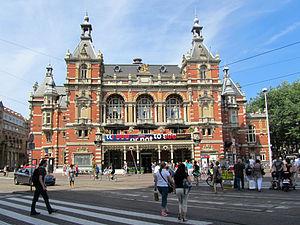
Amsterdam est la capitale des Pays-Bas, bien que le gouvernement ainsi que la plupart des institutions nationales siègent à La Haye. Sur la base des chiffres de l'année 2017, la commune d'Amsterdam compte plus de 850 000 habitants, appelés Amstellodamois, ce qui en fait la commune néerlandaise la plus peuplée. Elle est située au cœur de la région d'Amsterdam, regroupant environ 1 350 000 habitants. L'aire urbaine, qui rassemble plus de 2 400 000 résidents fait elle-même partie d'une conurbation appelée Randstad qui compte 7 100 000 habitants. La ville est la plus grande de Hollande-Septentrionale, mais n'est cependant pas le chef-lieu de la province, ce dernier étant Haarlem, situé à 19 kilomètres à l'ouest d'Amsterdam.